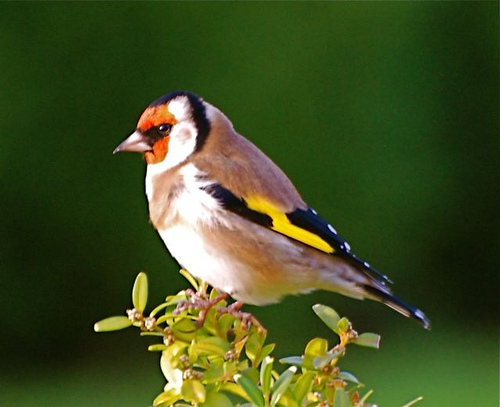
this bird has a short gray beak with a red, white, and black head. wings are gray, black, and yellow.
small brown and white bird that has an orange circle around its eyes,white on the outside, and then turns to black.
a beautiful colorful bird with orange throat and cheek patch, black crown, wingtips and tail, has yellow wingbars, brown back and white breast and belly..
a small brown bird with a red, white, and black head, and wings tipped with black and yellow.
colorful little bird with black, yellow and white on it's coverts and secondairies and white belly with tan breast, nape and back.
this bird had four colors on it; orange, white, brown, and yellow.
this particular bird has a belly that is white and brown
this bird has wings that are black and yellow and has a white belly
this bird has a black crown with orange face and yellow wingbars.
this bird is tricolored head of red, black, and white, and has a white bill and yellow tipped wings.
Species: European Goldfinch